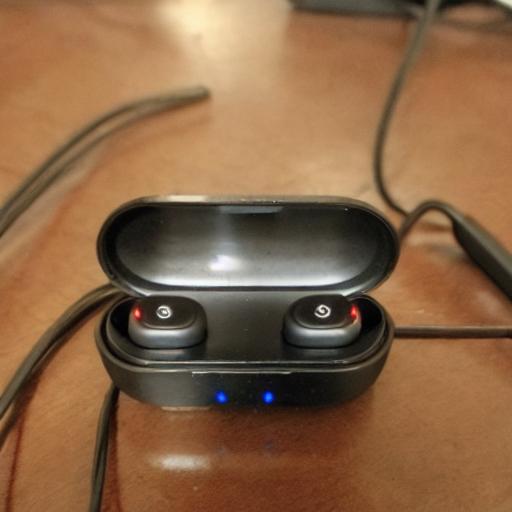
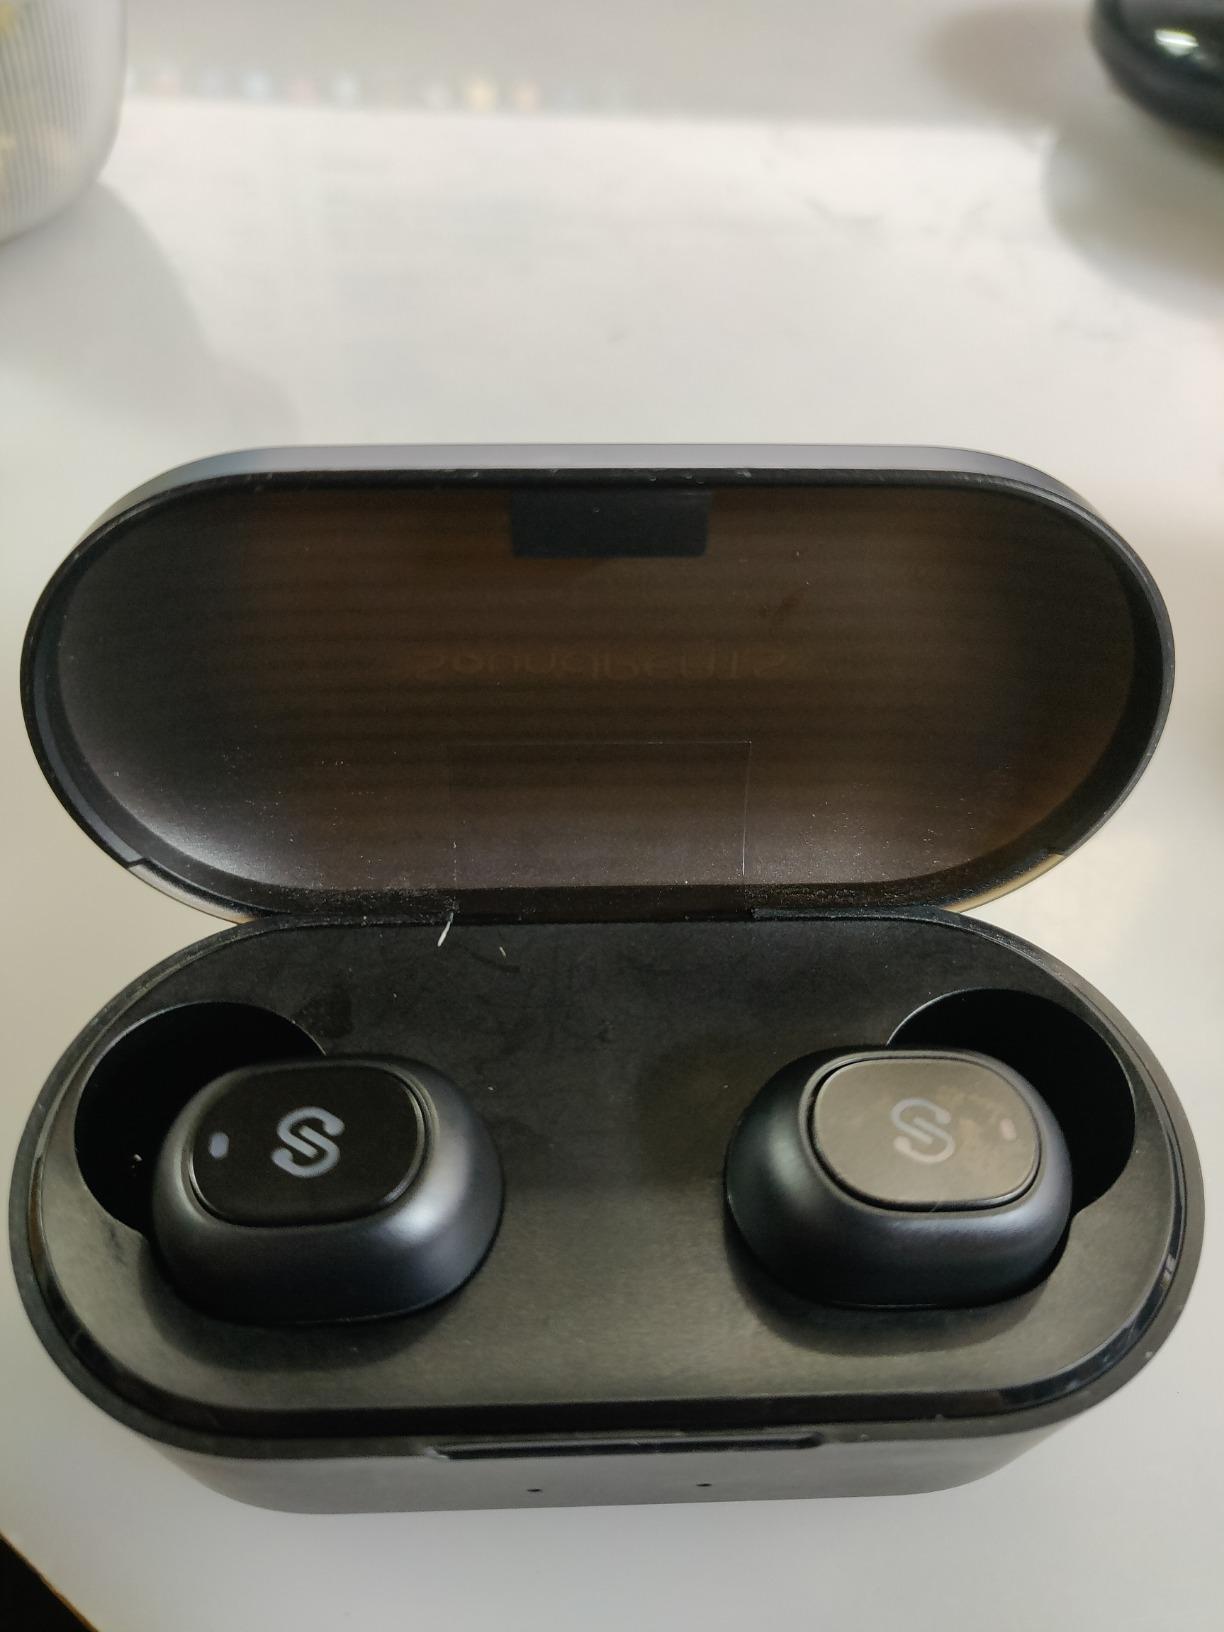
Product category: earbuds
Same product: no